Rudolf von Carnall

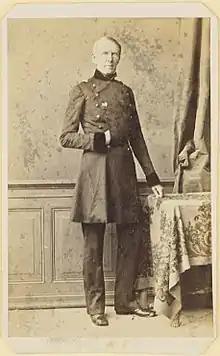

Rudolf von Carnall (9 February 1804 – 17 November 1874) was a German mining engineer and mineralogist. The mineral carnallite was named after him.